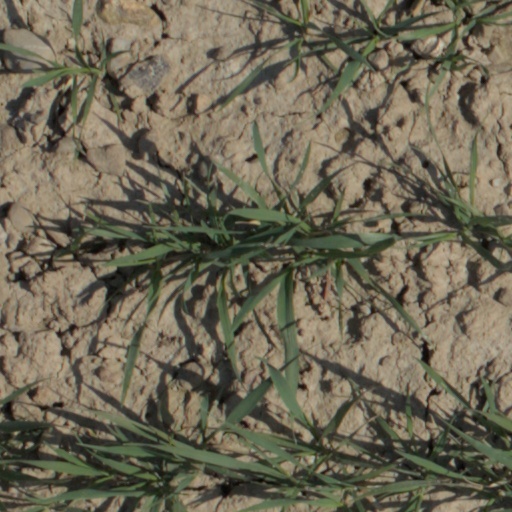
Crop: wheat